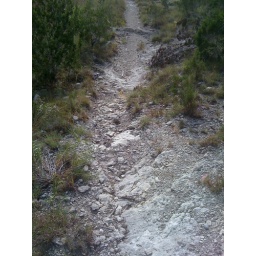
(16,17) Some erosion around existing diverting structure, may want to rebuild and make the water bar bigger